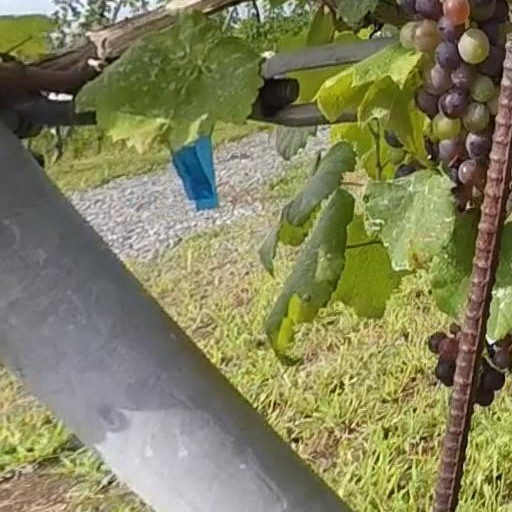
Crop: grape